Coyote, California

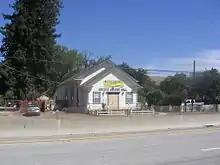
Coyote Grange Hall, September 22, 2012

Coyote is an unincorporated community in Santa Clara Valley astride Coyote Creek and between San Jose and Morgan Hill's Madrone district in Santa Clara County. Part of Coyote is inside the city limits of San Jose. Its ZIP Code is 95013, and there is a small U.S. Post Office. It is inside telephone area codes 408 and 669.